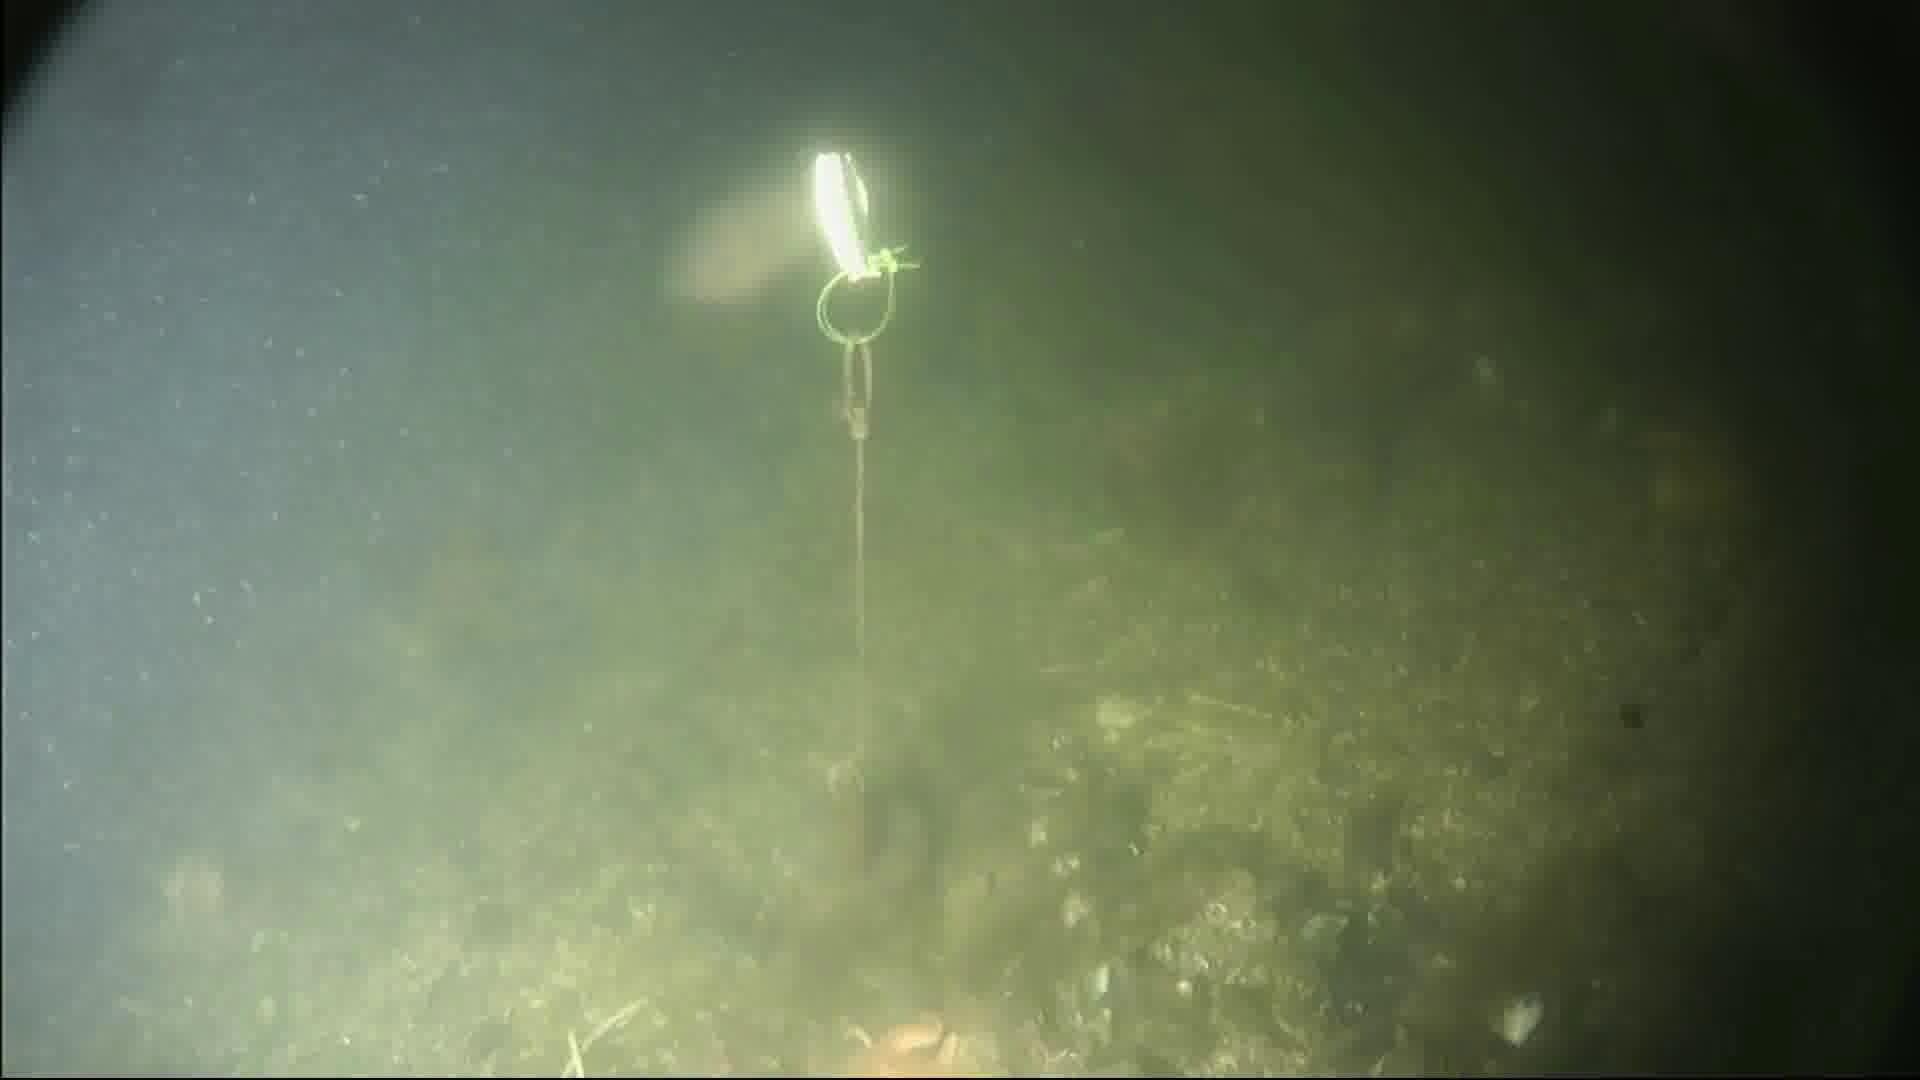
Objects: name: fish
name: crab
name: starfish